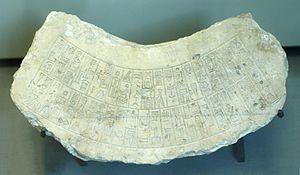
Inscription de Nama-Sin sur la construction du temple de Marad par son petit-fils Lipit-Ili. Calcaire, v. 2250 av. J.-C.